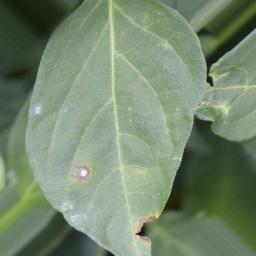
Label: cercospora